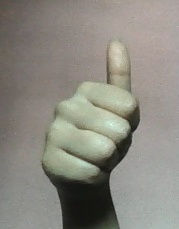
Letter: aleff